Minnesota State Capitol

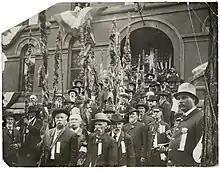
Removal of the battle flags from the old to the new Capitol, June 14, 1905

The State Capitol opened in 1905 with roughly 60 artworks that totaled $300,000, or 7% of the $4.5-million project budget. Over the years, more art has been added to the Capitol, totaling nearly 150 pieces in 2017.